Alexander I of Yugoslavia

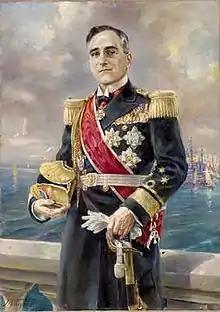
King Alexander I in the uniform of Admiral of the Navy on Adriatic 1930, oil on canvas, work of Ivan Vavpotič, National Museum of Slovenia.

In foreign policy, Alexander favored maintaining the international system created in 1918–19, and in 1921 Yugoslavia joined the Little Entente with Czechoslovakia and Romania to guard against Hungary. Hungary refused to accept the Treaty of Trianon and made territorial claims against all three states of the Little Entente.